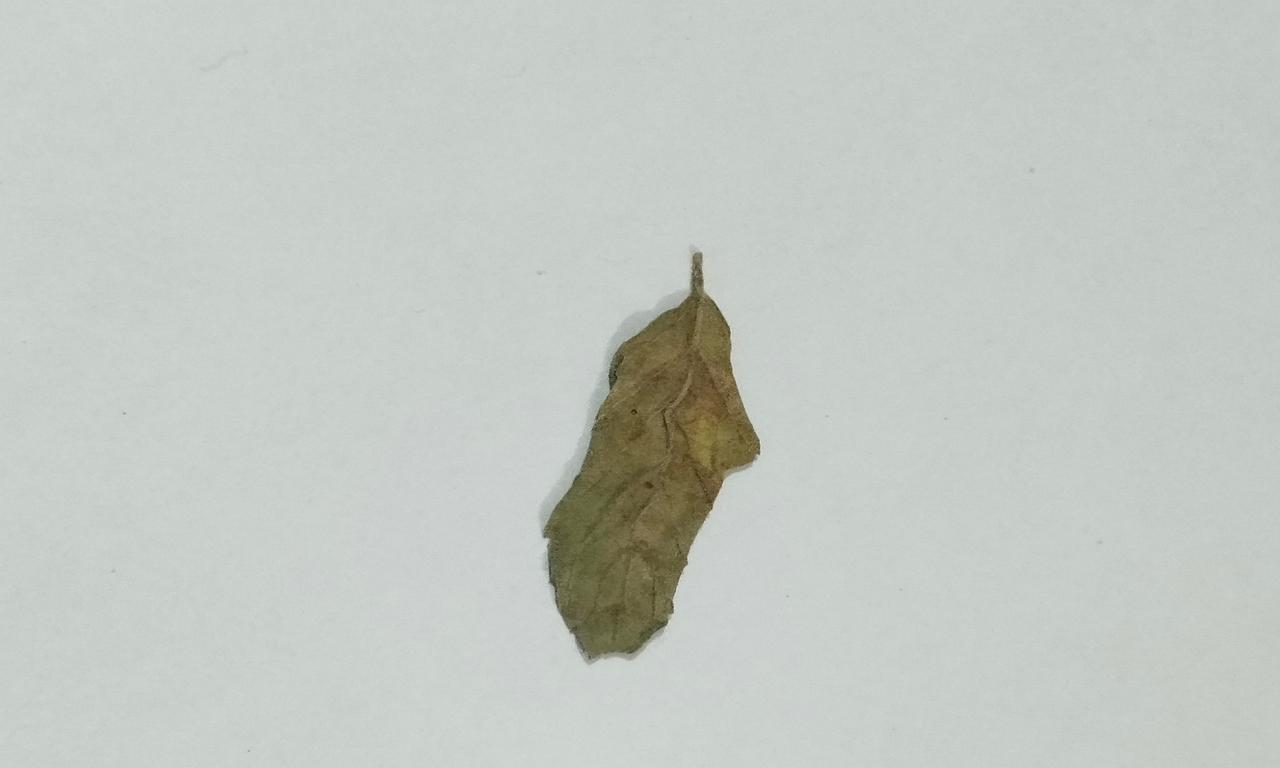
Label: Dried